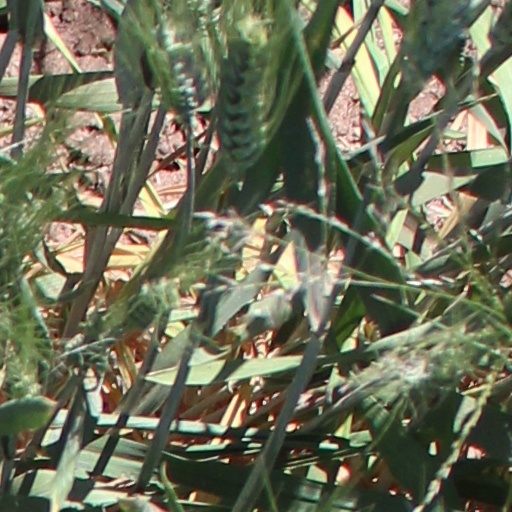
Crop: wheat